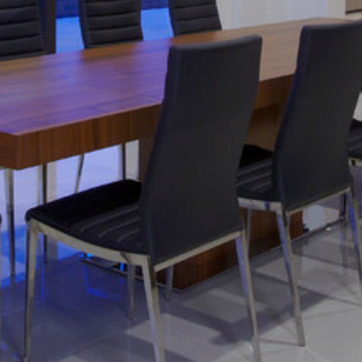
Material: leather